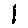
Label: 1